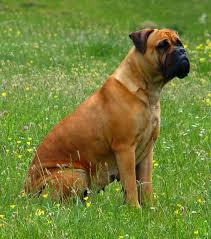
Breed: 231-n000077-bull_mastiff